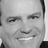
Emotion: happy